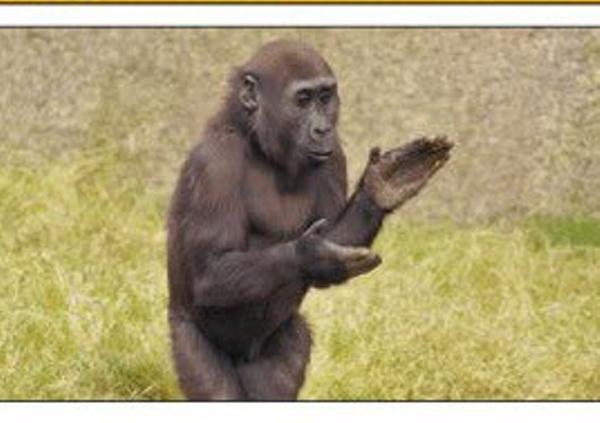
回答: さあ、しまっていこう!